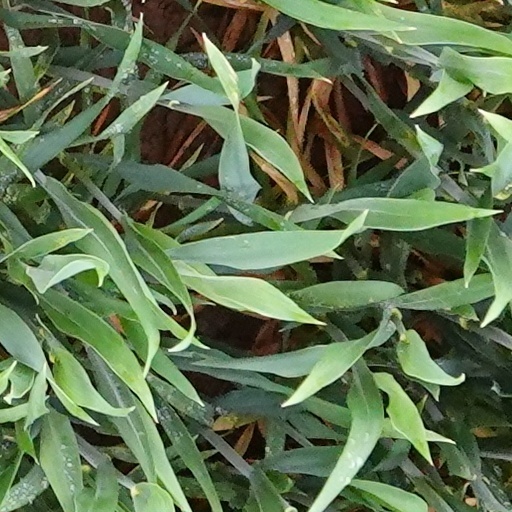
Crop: wheat